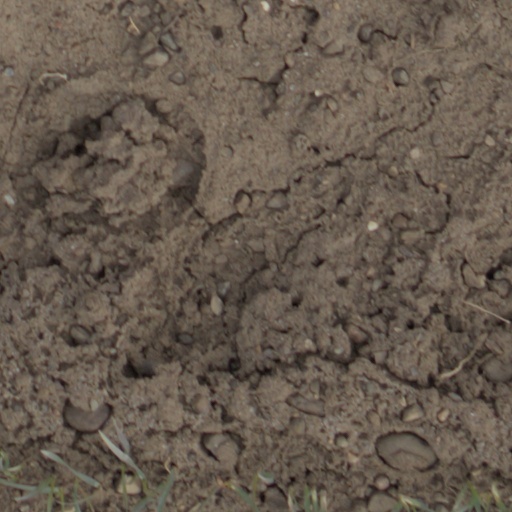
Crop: wheat